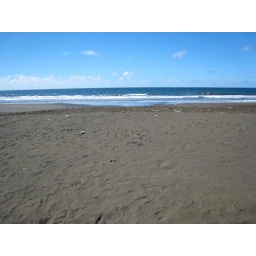
Yay black sand beach in Tahiti